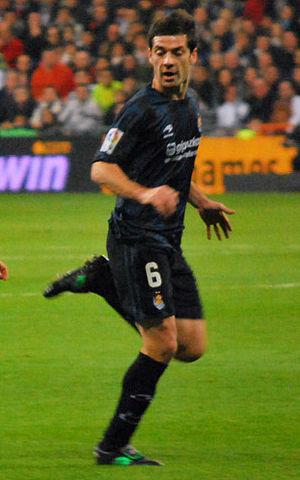
Mikel Labaka Zurriarain est un footballeur espagnol. Il joue comme défenseur.